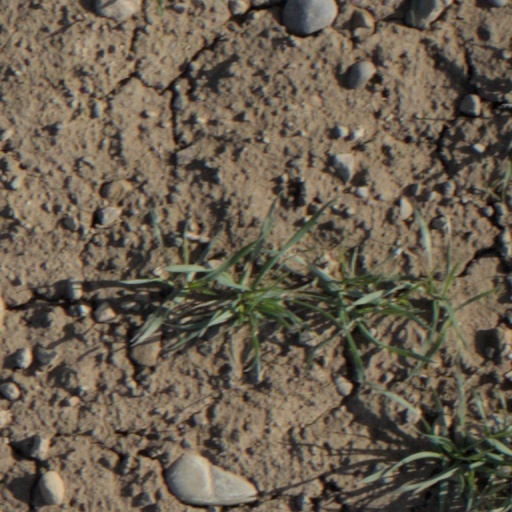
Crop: wheat